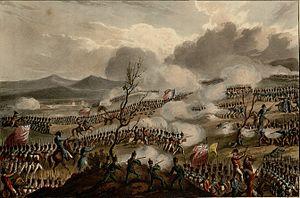
Fait partie d'un volume de gravures sur cuivre par T. Sutherland et D. Havell réhaussées à l'aquarelle. Titre gravé illustré en n. et b. Chaque gravure est suivie d'un texte explicatif. + in fine